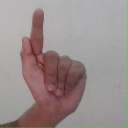
अक्षर: ळ